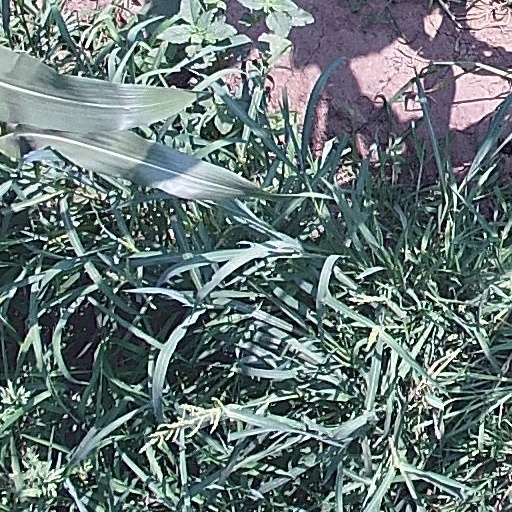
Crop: maize; corn